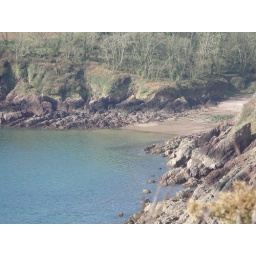
We saw this gorgeous beach from above as we walked on the hills before taking the boat to Skomer.